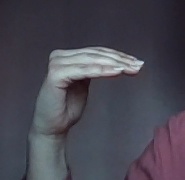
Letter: haa